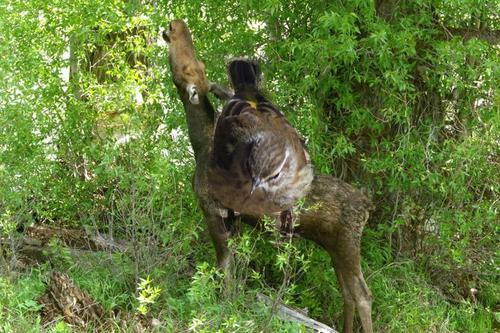
Bird species: Louisiana_Waterthrush
Bird type: landbird
Background: land